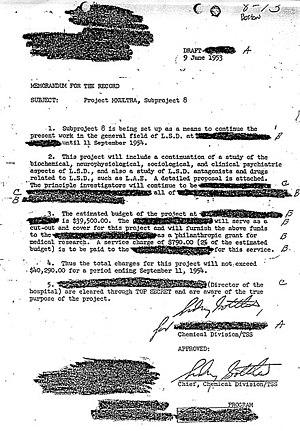
Sidney Gottlieb, né Joseph Scheider était un psychologue militaire et chimiste de l'armée des États-Unis d'Amérique connu pour avoir été responsable de programmes de recherches sur les possibilités de contrôle mental à la CIA, dont MKULTRA.
Le projet MK-Ultra, dévoilé en 1975, est le nom de code d'un projet secret illégal de la CIA des années 1950 à 1970 visant à développer les techniques de manipulation mentale.